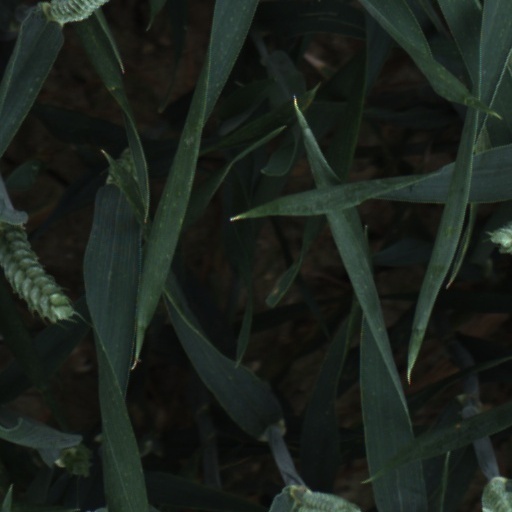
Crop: wheat